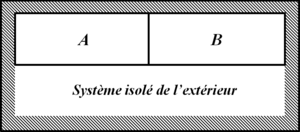
Schéma d'un système thermodynamique fermé divariant
La température thermodynamique est une formalisation de la notion expérimentale de température et constitue l’une des grandeurs principales de la thermodynamique. Elle est intrinsèquement liée à l'entropie.